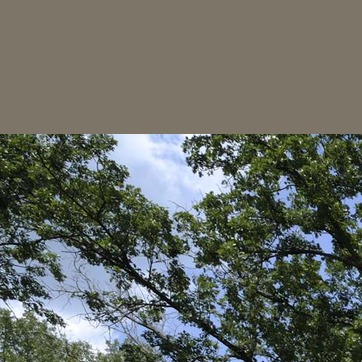
Material: sky